Serbian Air Force and Air Defence

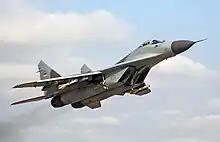
MiG-29 of the 101st Fighter Squadron

The attacking forces engaged in the April War (6 to 17 April 1941) were 2,373 aircraft strong, including 1,212 aircraft from Germany, 647 from Italy and 287 from Hungary, while the Royal Yugoslav Air Force had 494 airplanes, only 269 of a modern type. Thus the ratio in the beginning of operations was 5:1 in favor of the Axis powers, and if counting only modern Yugoslav aircraft the ratio climbs to 7:1 in favor of the Axis powers. In spite of huge logistic difficulties and acts of treason (proclamation of the puppet-state Independent State of Croatia on 10 April 1941) the Royal Yugoslav Air Force fulfilled its duties with honor. Yugoslav airmen (5th and 6th Fighter Regiment pilots especially) fought courageously against an enemy superior both technically and numerically. During the war operations a total of 1,416 take-offs was made, 993 of which were performed by fighters and 423 by bombers. During this short war 135 flight crew members and 576 ground personnel lost their lives. About 300 Royal Yugoslav Air Force personnel evacuated, first to Greece then to Crete. After the Battle of Crete they went on to the deserts of the Near and Middle East, where for a short time they found a safe place. In June 1941 the 20th Hydroaviation Squadron under command of Lieutenant Vladeta Petrović with their no surrender war flag was renamed in the 2nd Yugoslav Squadron, attached to No. 230 Squadron RAF. Up until 23 April 1942 the squadron flew 912 combat mission (1,760 flying hours) and lost four aircraft. The main mission of the squadron was anti-submarine patrol and protected allied shipping.